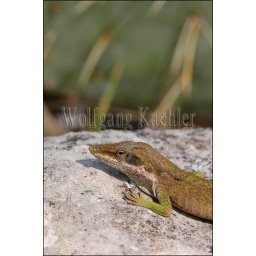
Usa, texas, hill country near hunt, green anole on rock